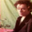
Label: man